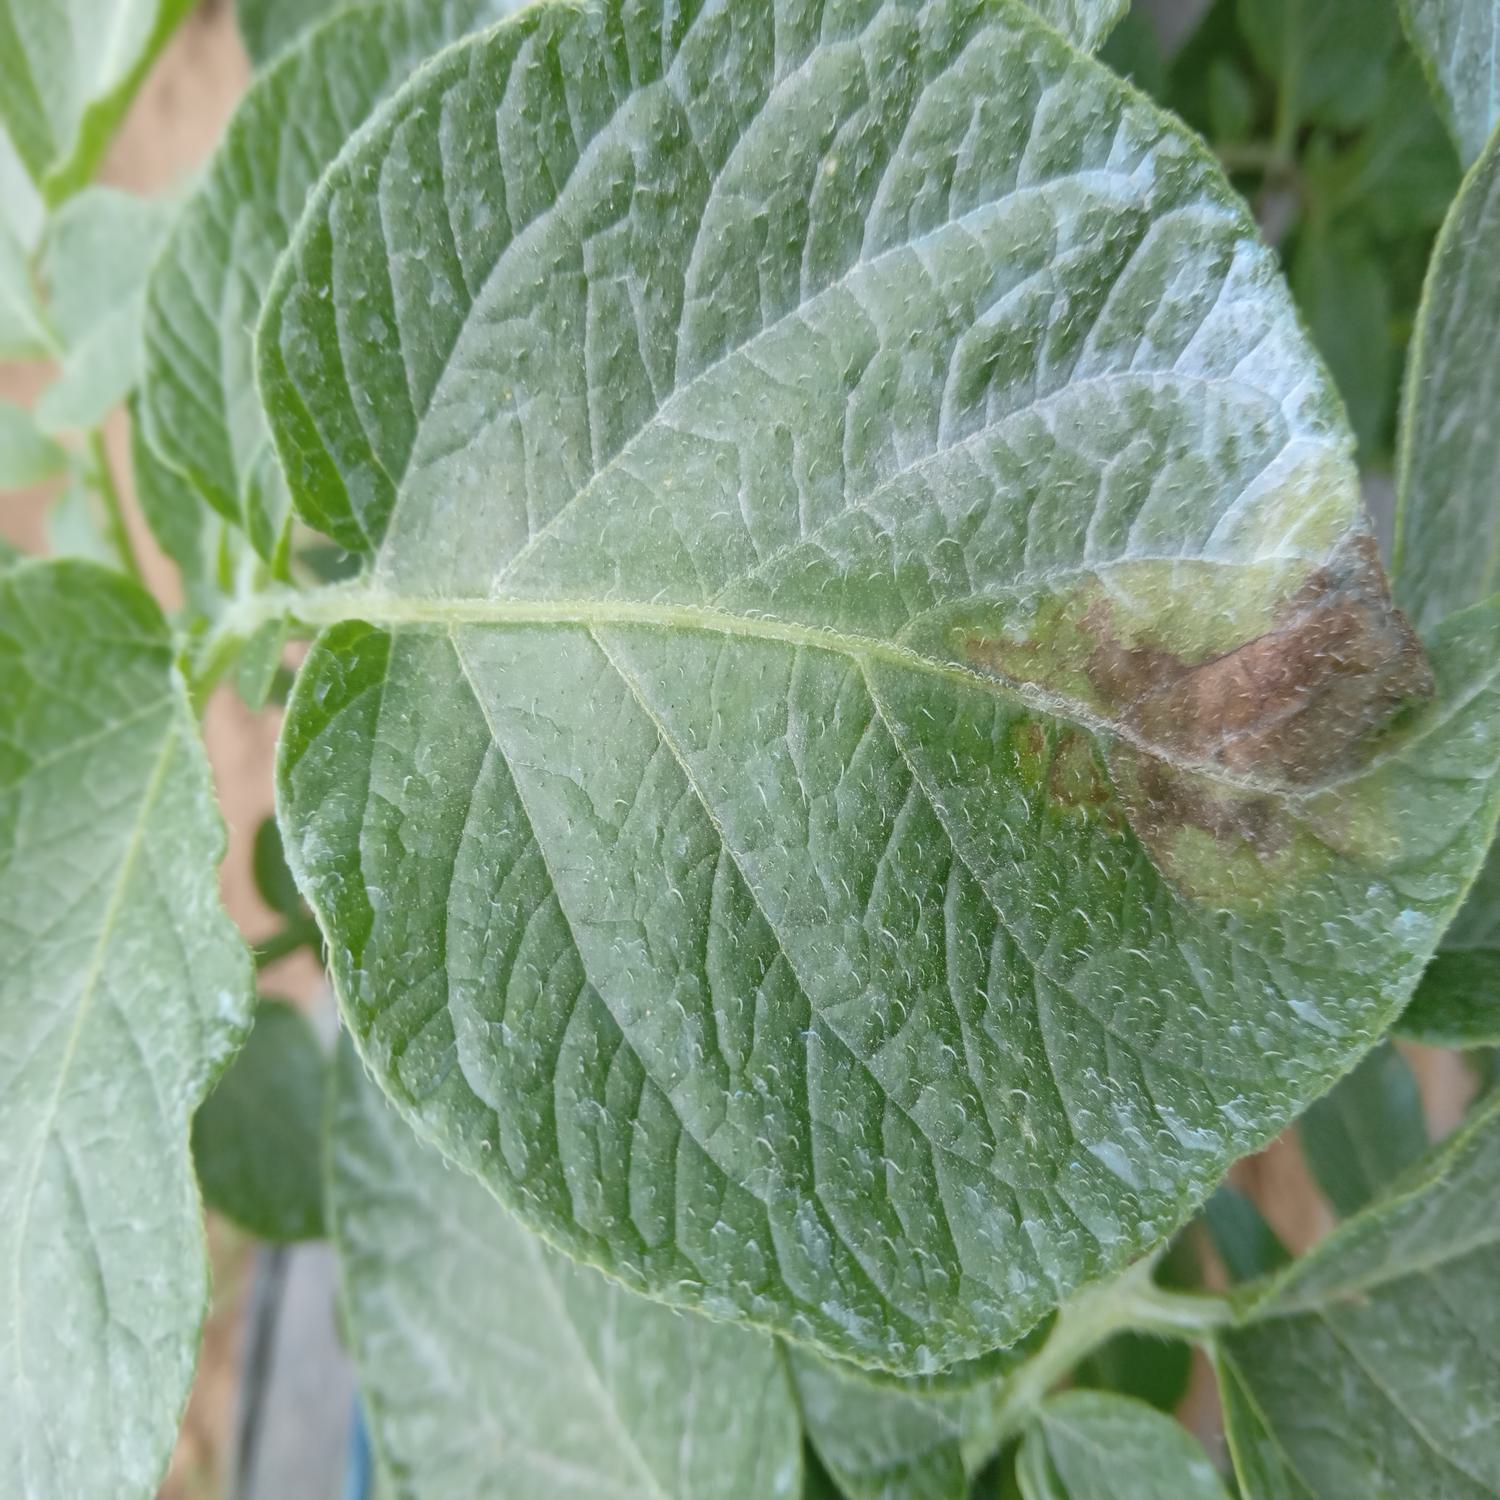
Label: Phytopthora